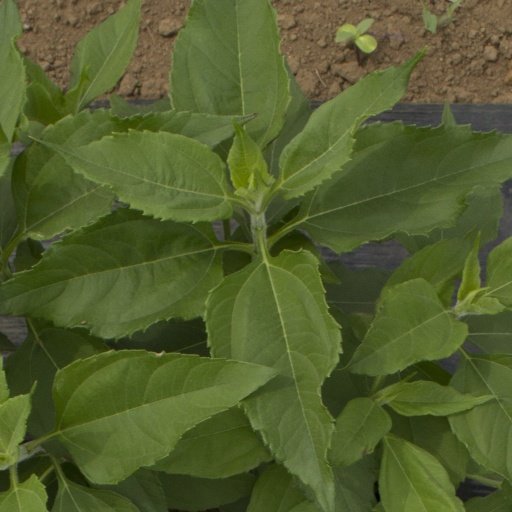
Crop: Jerusalem artichoke